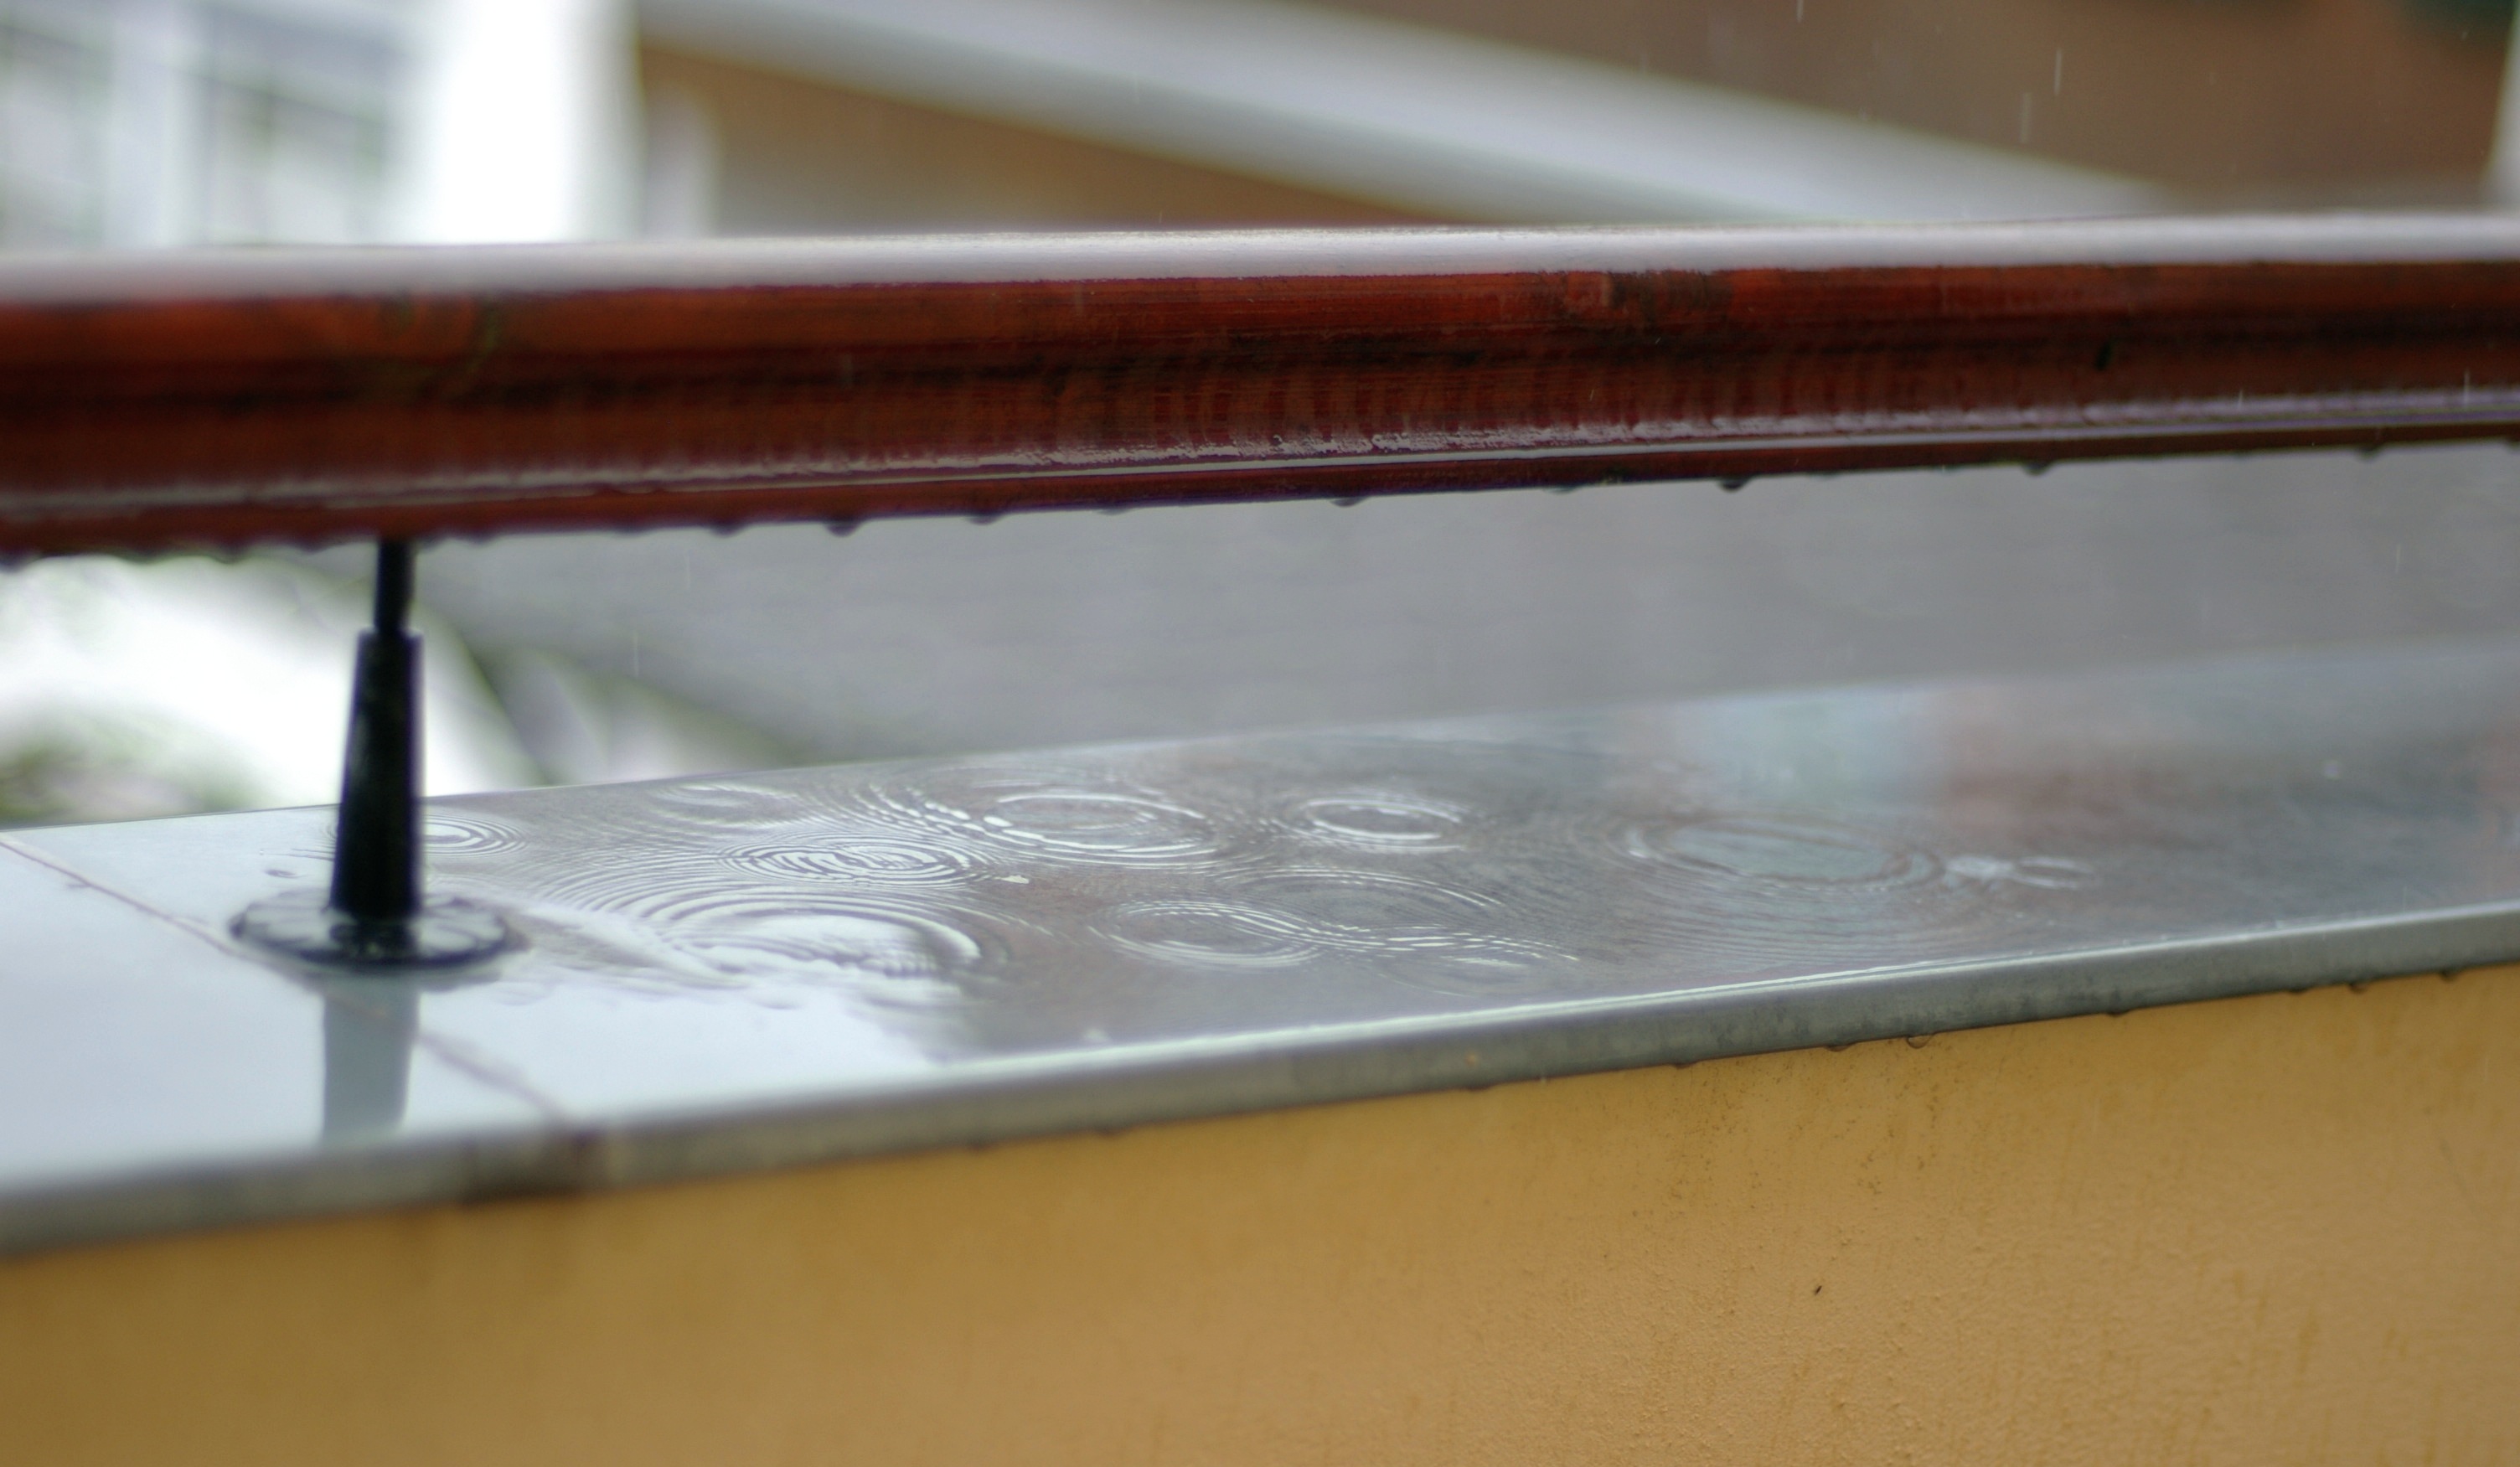
table, bokeh, wood, window, glass, shelf, furniture, lighting, material, interior design, handrail, 2011, germany, deutschland, pentax, snapseed, shape, bokehlicious, mecklenburgvorpommern, lenstagged, steffenzahn, k100d, justpentax, iamflickr, cosina, voigtlander, 58mm, nokton, 58mmf14, 58mm14, nokton58mmf14slii, 58mmf14nokton, ostsee, cosinavoigtl nder, voigtl ndernokton58mmf14, window covering